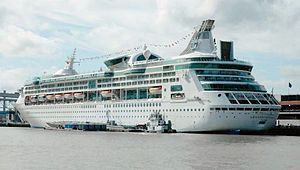
Royal Caribbean Cruises Ltd. / Royal Caribbean-skibe / Vision-klassen
Royal Caribbean Cruises Ltd. er et norsk-amerikansk krydstogtrederi, der driver Royal Caribbean International, herunder Celebrity Cruises, Pullmantur Cruises, Azamara Club Cruises, CDF Croisieres de France og 50 % af TUI Cruises. Royal Caribbean Cruises Ltd. er verdens næststørste krydstogtrederi efter Carnival Corporation & plc. Selskabet har pt. i alt 46 skibe i drift. Royal Caribbean Cruises Ltd. er registreret på børsen i New York og Oslo og har sit hovedkontor i Miami, Florida. I Norden har selskabet kontorer i Oslo, Stockholm, København og Helsingfors.